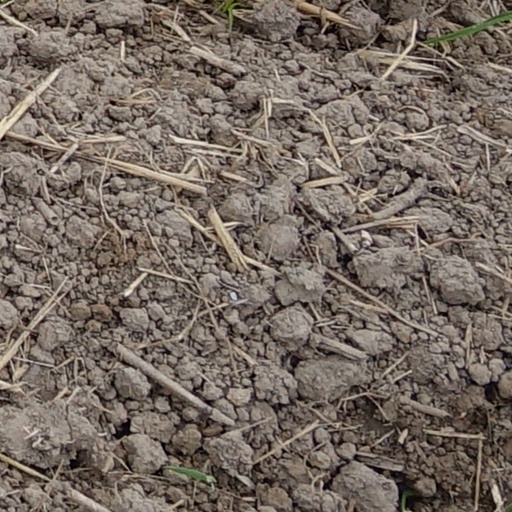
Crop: wheat